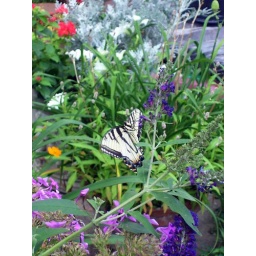
butterfly on butterfly bush in the garden lavender phlox, petunias, dusty miller, orange cosmos and red geraniums